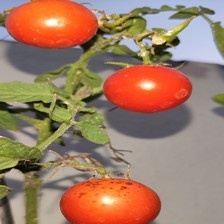
Label: tomato